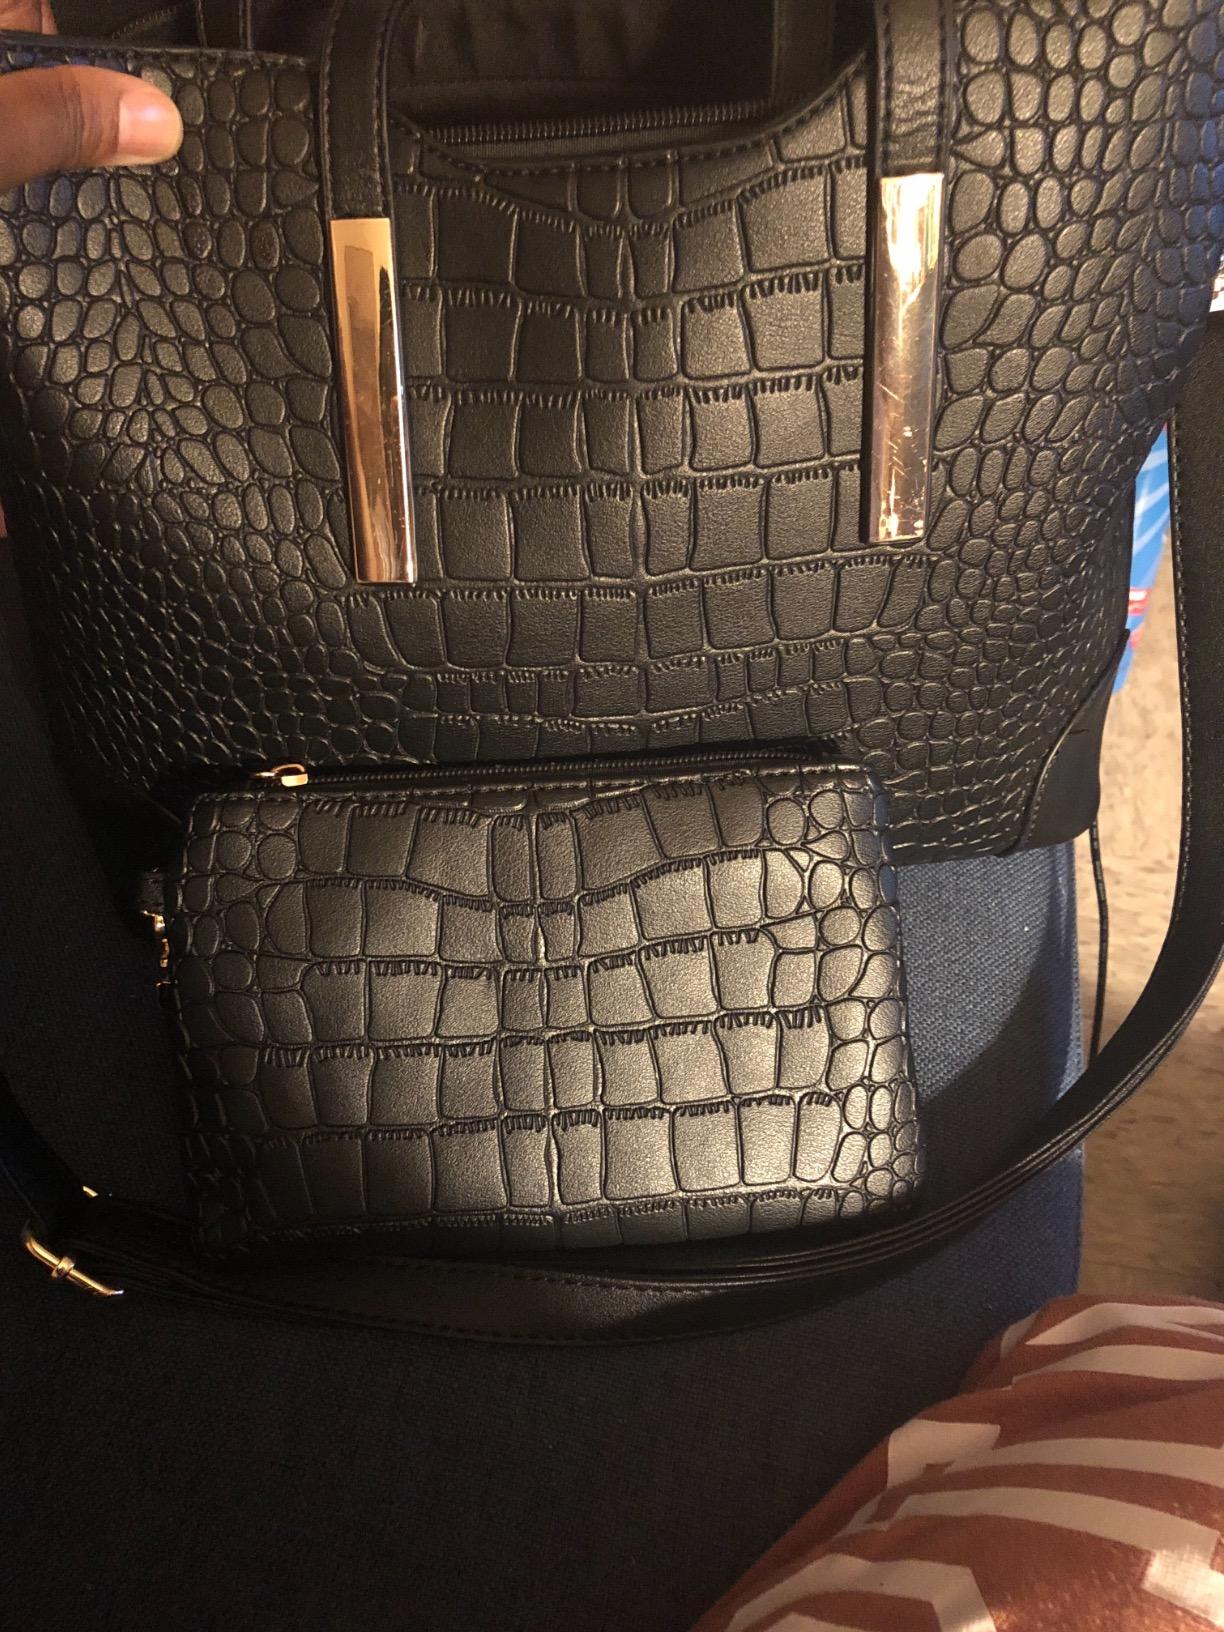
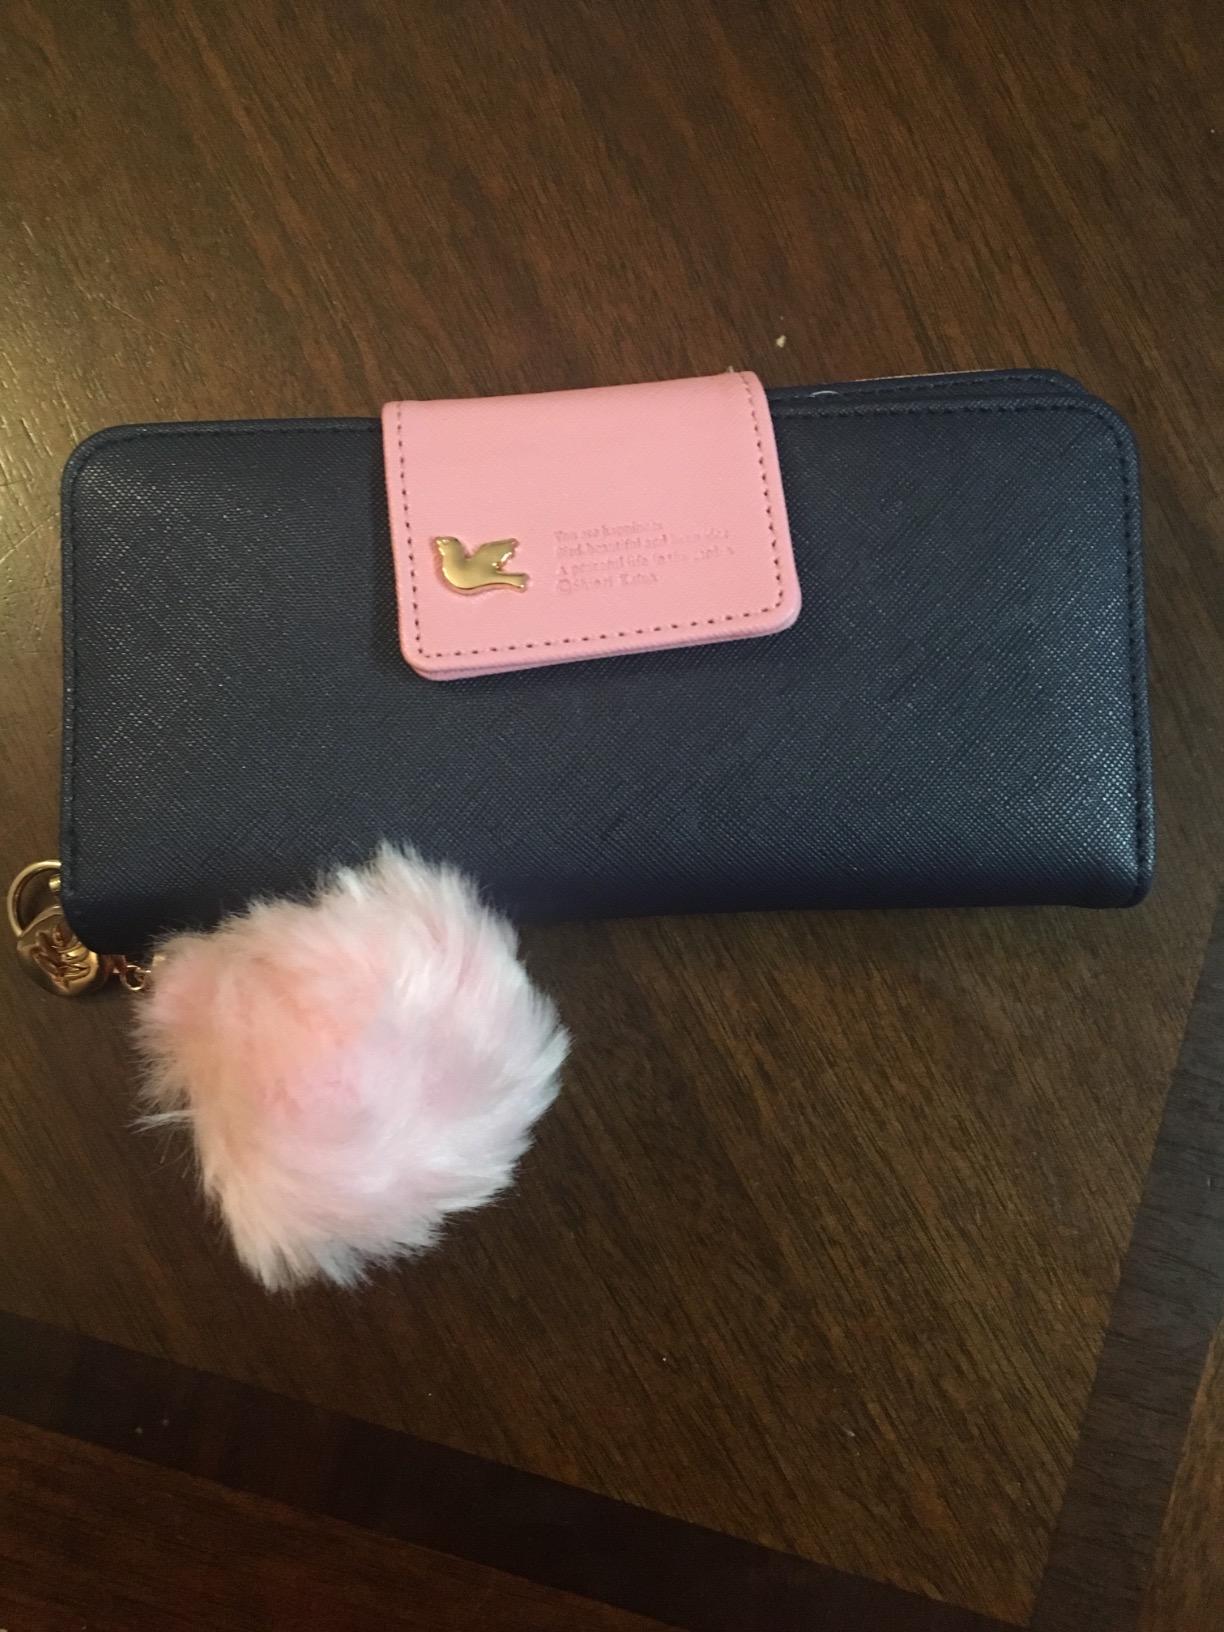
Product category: accessories_handbag
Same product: no